Charles Carroll the Settler

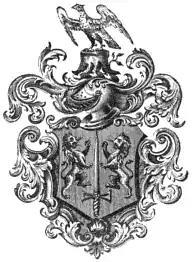
Carroll of Maryland

During the rebellion, Carroll was recovering from the "hard seasoning" often experienced by immigrants whose bodies were acclimatizing to local conditions. Perhaps due to illness, he chose not to flee the colony. Instead, Carroll offered support and legal advice to Calvert and became an outspoken critic of the Protestant government. He was jailed twice for insulting the new colonial leaders, including Governor Lionel Copley, who accused Carroll of, "uttering several mutinous and seditious speeches". Losing his position in the colonial government and the £50 (equal to £ today) annual salary it entailed was a blow to Carroll. His support for Calvert earned him various positions in the private Calvert family organization, which would benefit him throughout his life.